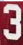
Number: 3